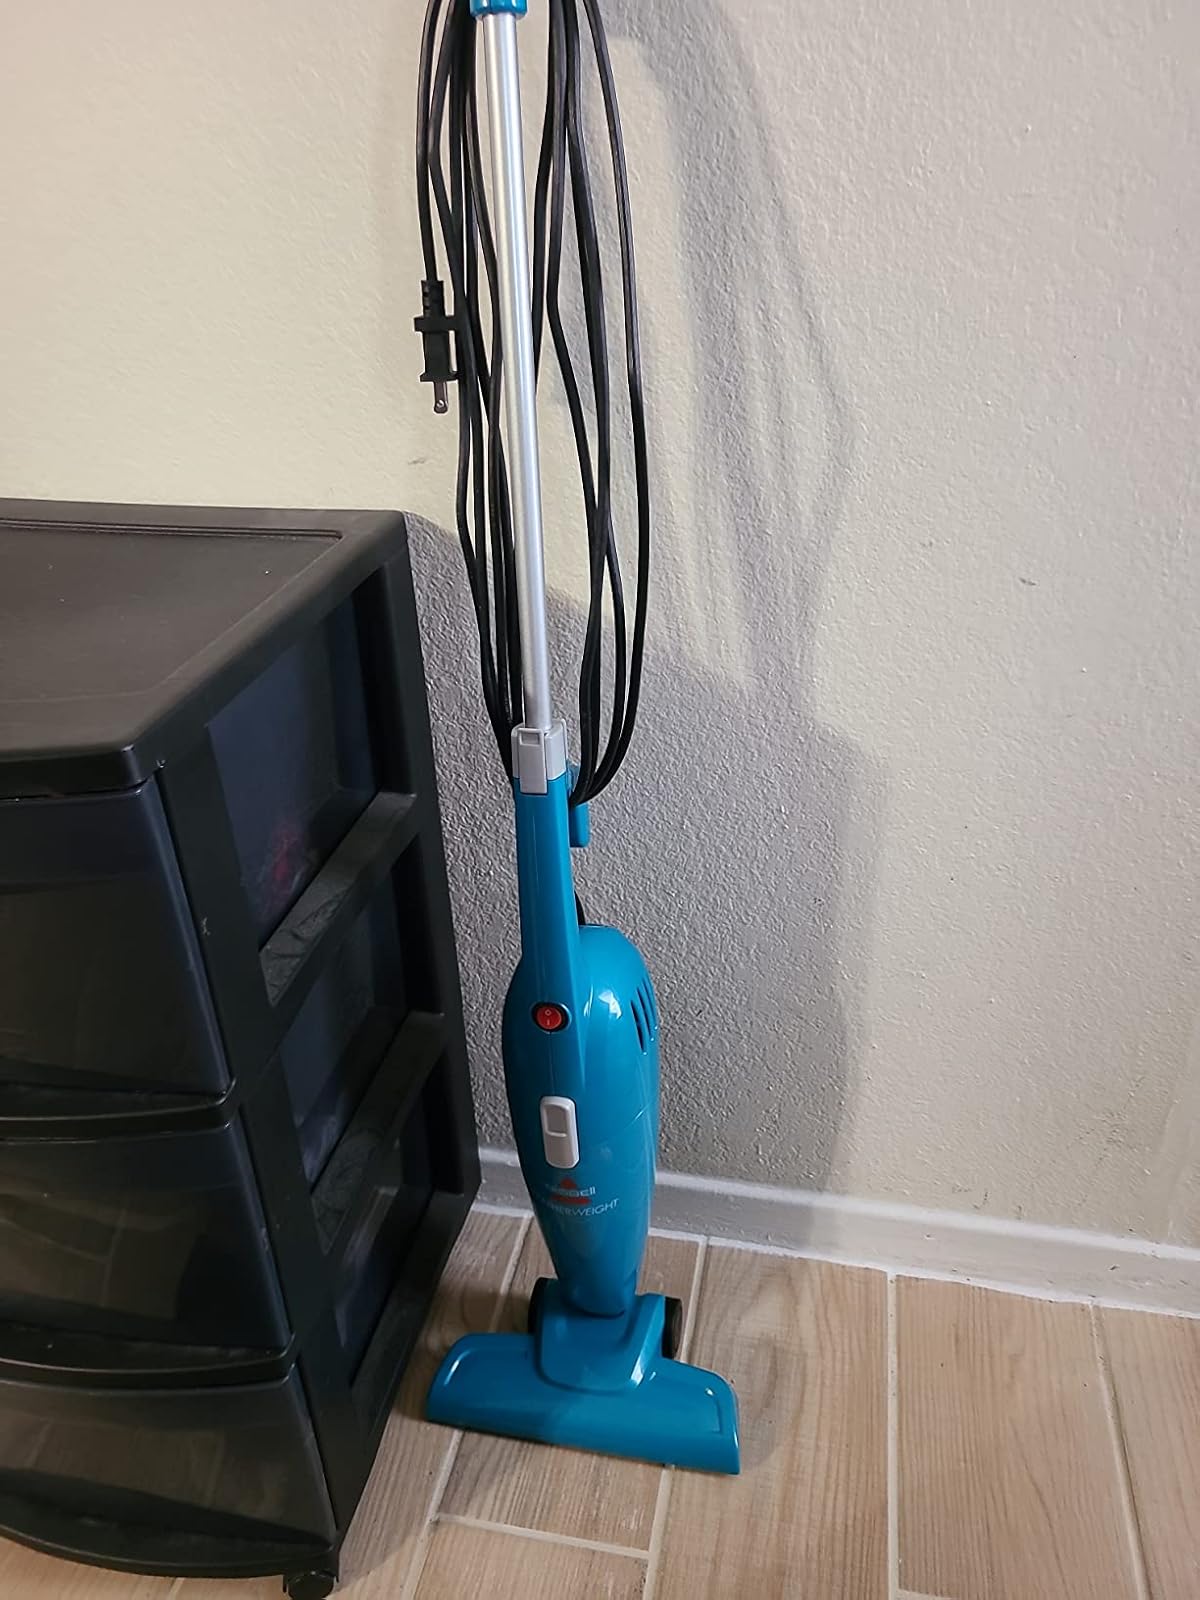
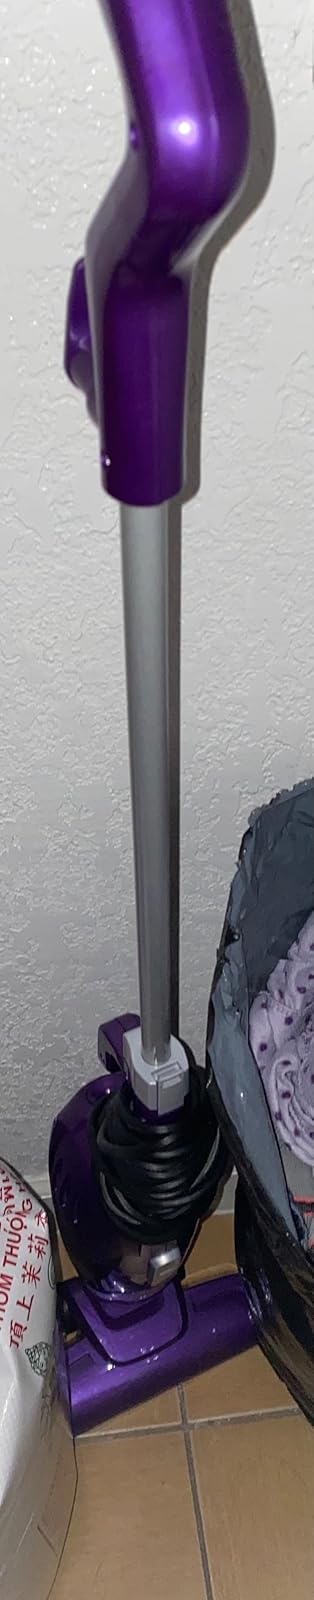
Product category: items_vacuum
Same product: no